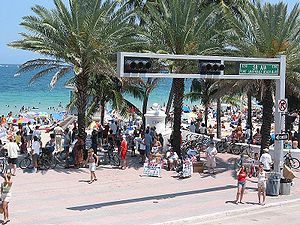
Fort Lauderdale
Fra stranden i Fort Lauderdale
Fort Lauderdale er en amerikansk by beliggende i delstaten Florida. I 2000 havde byen en befolkning på 152.397. Byen er administrativt centrum for det amerikanske county Broward County. Fort Lauderdale er kendt for dens strande, kunst, kultur og events, og er en populær touristdestination.